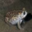
Label: frog